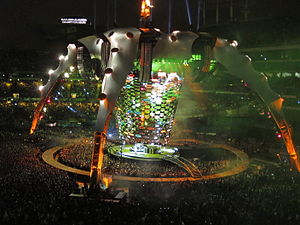
Turné
U2 360° Tour.
En turné eller tour er en rundrejse med optræden flere steder, foretaget af kunstnere, bands, teatre, orkester, foredragsholdere og sportsfolk. Turné bruges også om rundtur til flere værtshuse. En turné kan også være en politikers valgturné, hvor vedkommende rejser rundt, for at hverve stemmer ved forskellige valgmøder.